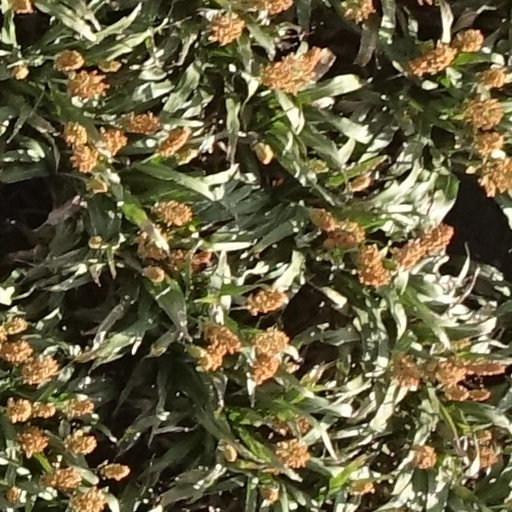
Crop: sorghum